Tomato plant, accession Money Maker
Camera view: vertical (180 deg); turntable rotation: 180 degrees
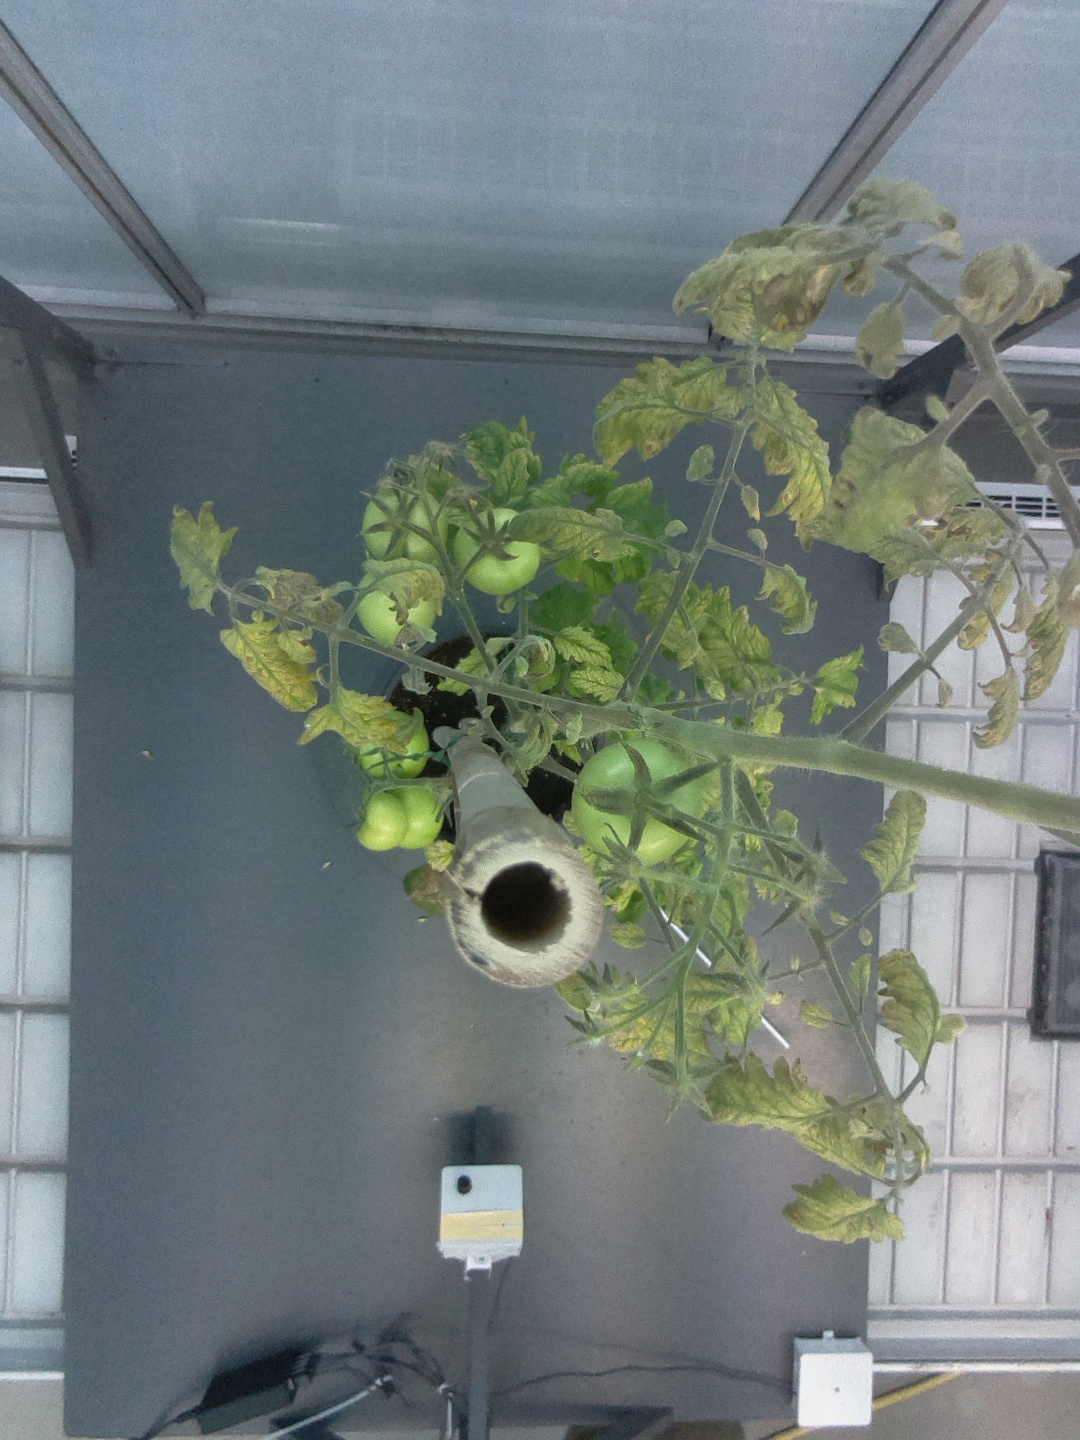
BBCH growth stage 79: 90% -100% of final fruit size